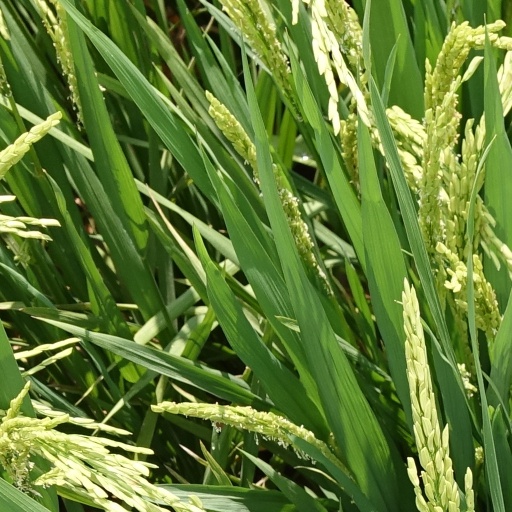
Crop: rice